Modern Greek theatre

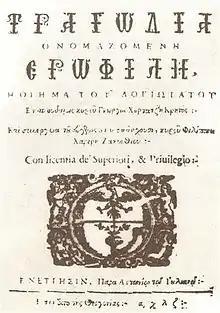
Cover of "Erofili"

The renaissance which led to the modern Greek theatre took place in the Venetian Crete. Significal dramatists include Georgios Chortatzis, Vitsentzos Kornaros, and other Cretan writers. "Erotokritos" is undoubtedly the masterpiece of this early period of modern Greek literature, and represents one of its supreme achievements. It is a verse romance written around 1600 by Vitsentzos Kornaros (1553–1613). The other major representative of the Cretan literature and theatre was Georgios Chortatzis and his most notable work was "Erofili", which was characterized by Kostis Palamas as the first work of modern Greek theatre. Other notable plays include "The Sacrifice of Abraham" by Kornaros, "Panoria" and "Katsourbos" by Chortatzis, "Fortounatos" by Markos Antonios Foskolos, "King Rodolinos" by Andreas Troilos, "Stathis (comedy)" and "Voskopoula" by unknown artists. During this period, there was production of different theatrical genres, such as tragedies, comedies, pastoral and religious plays.